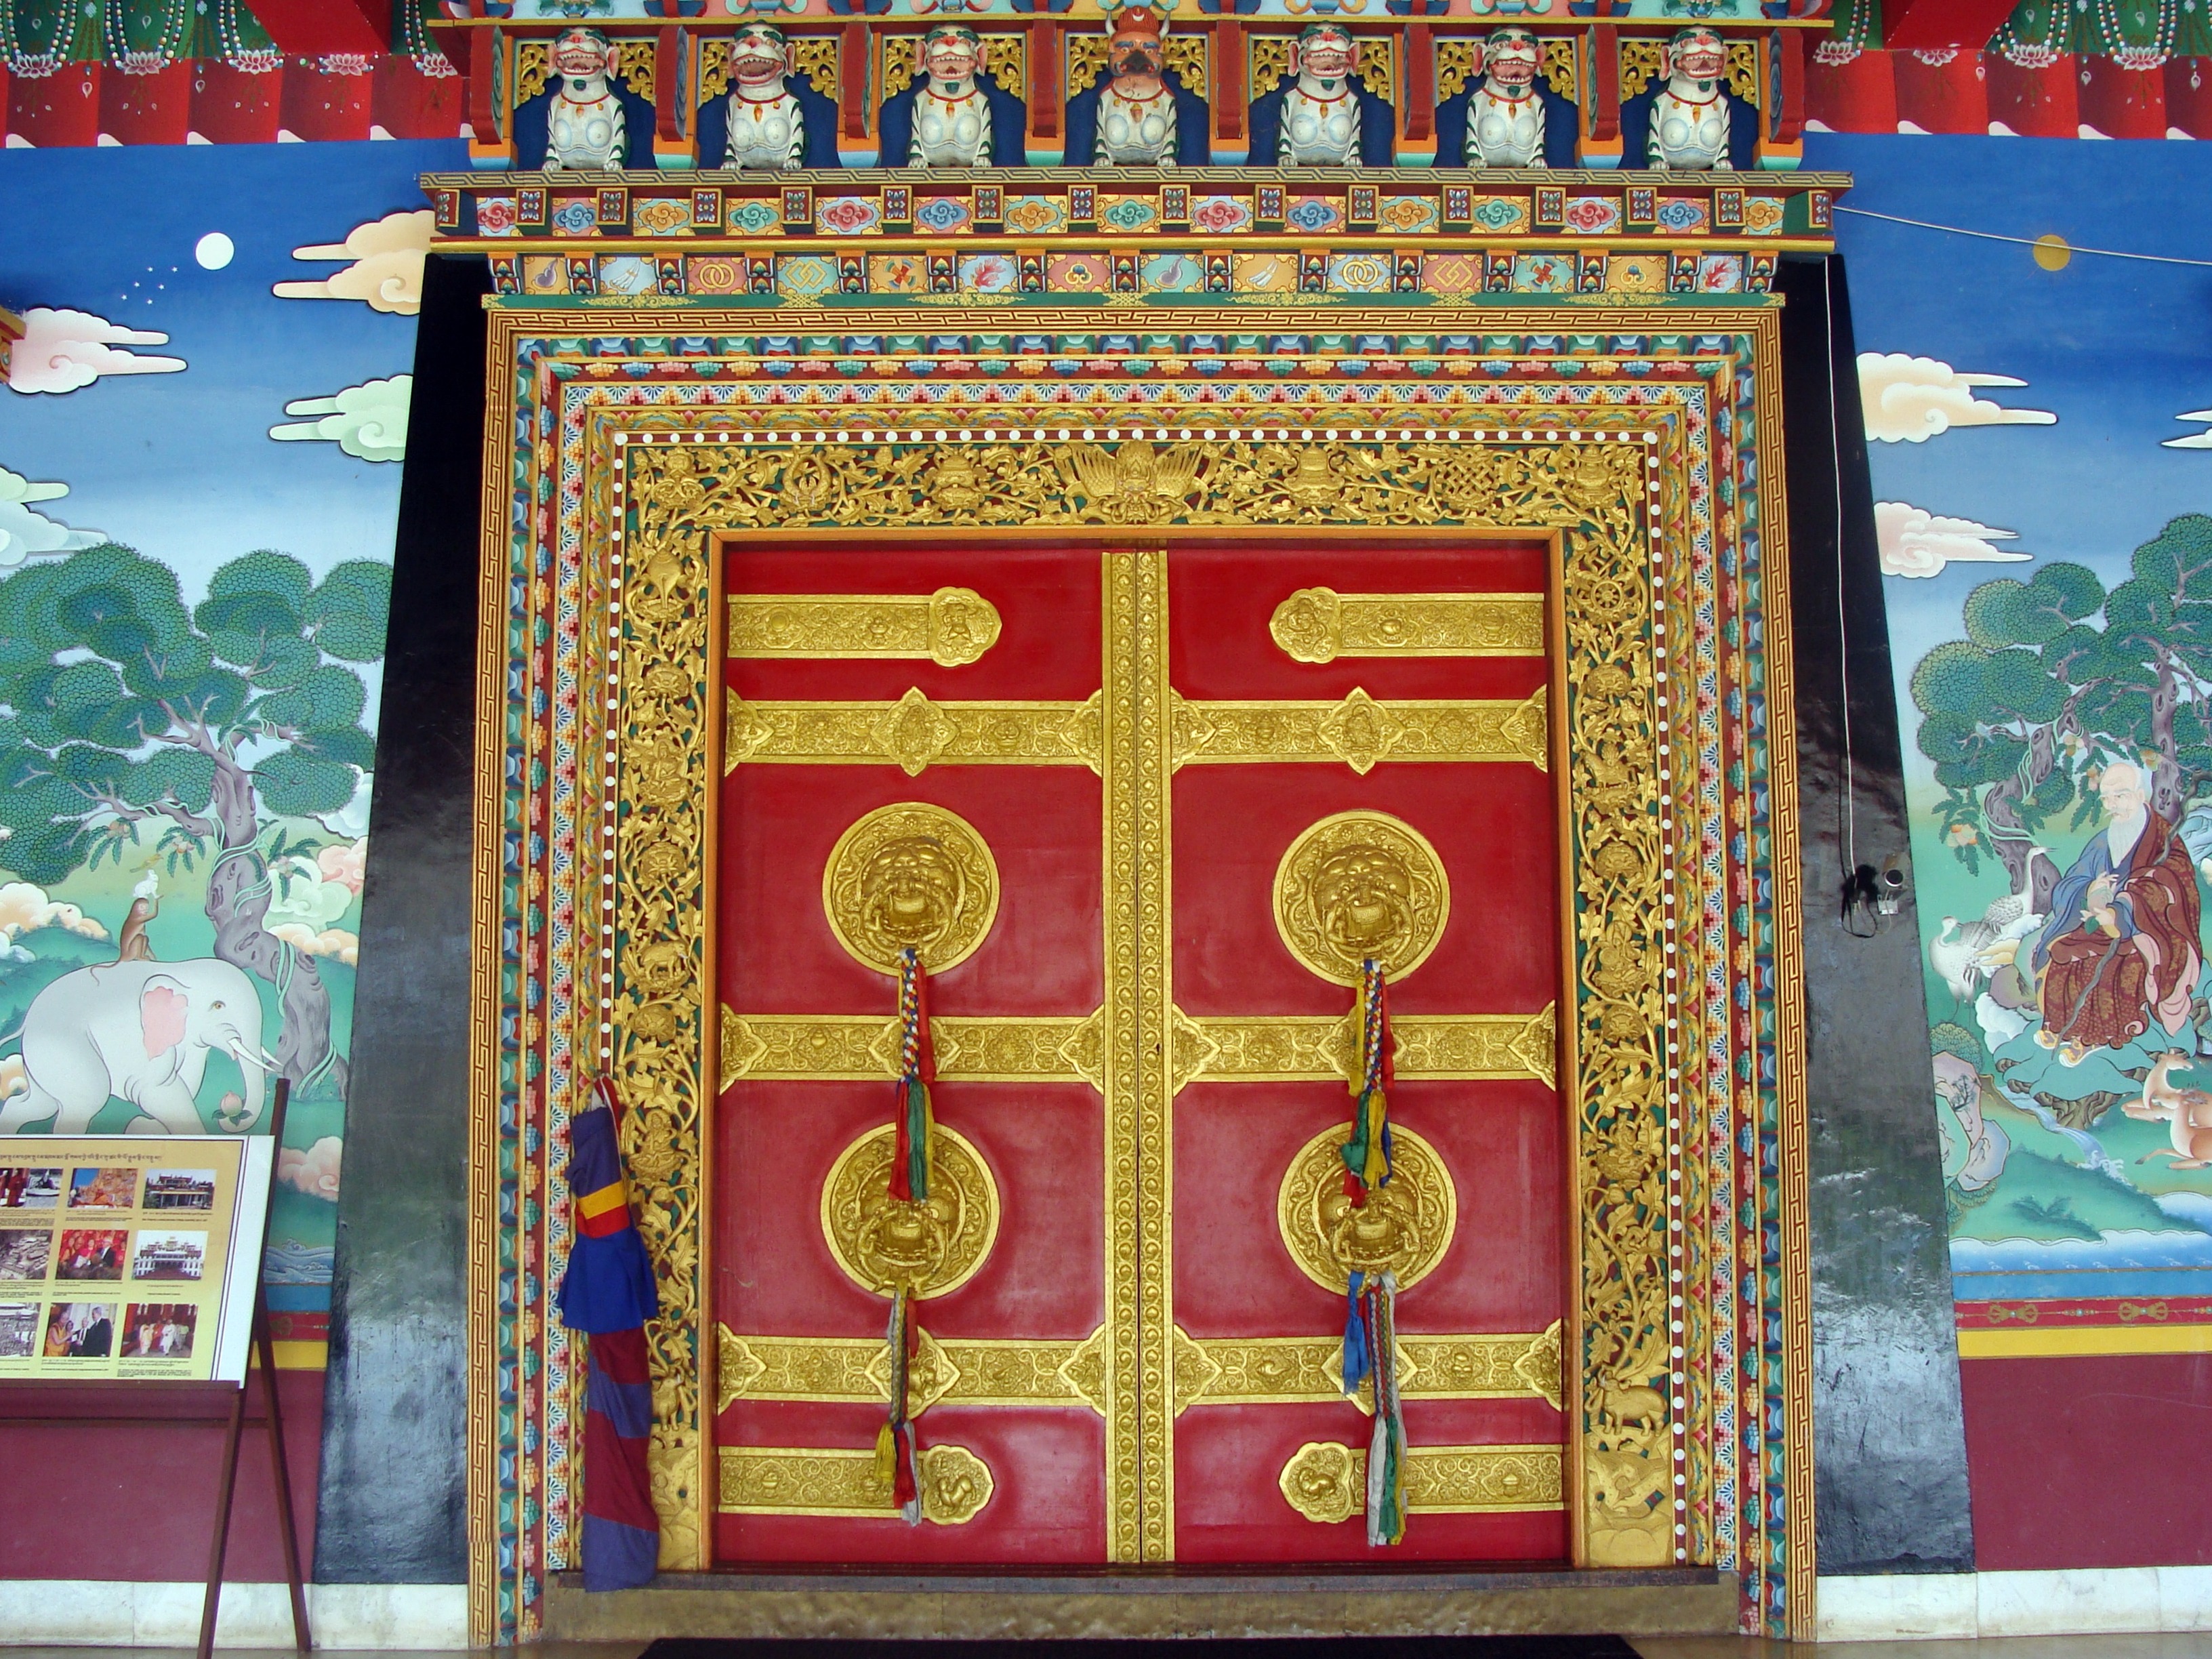
building, place of worship, temple, monastery, shrine, india, karnataka, hindu temple, ancient history, mundgod, mini tibet, tibetan settlement, ornate door